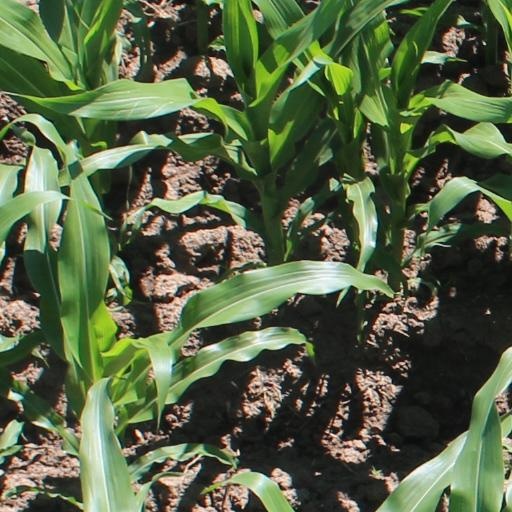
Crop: maize; corn